All Saints' Church, Northampton

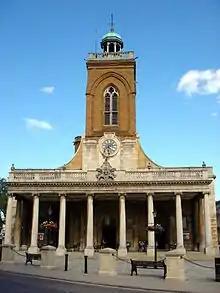
All Saints' Church, Northampton

All Saints' Church, Northampton is a Church of England parish church in the centre of Northampton. The current church was largely built after a fire and was consecrated in 1680. It is a Grade I listed building.